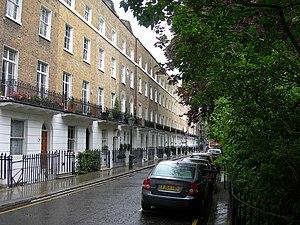
Brompton Square est une voie et une place de Londres.